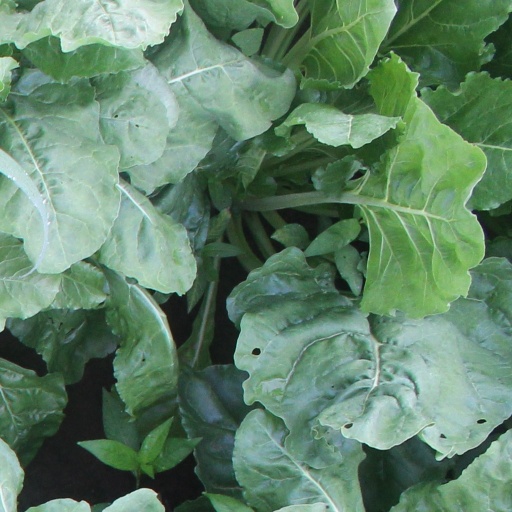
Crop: sugar beet